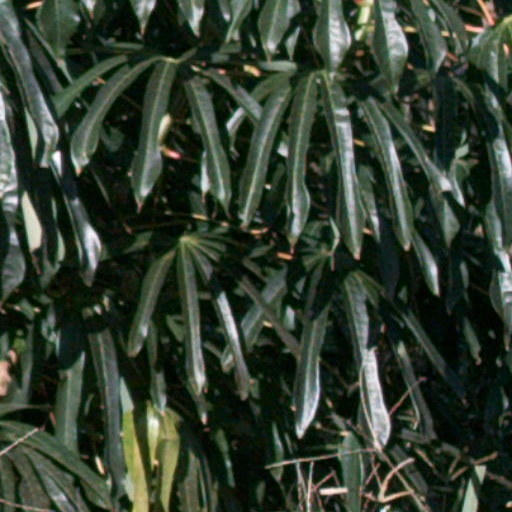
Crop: cassava